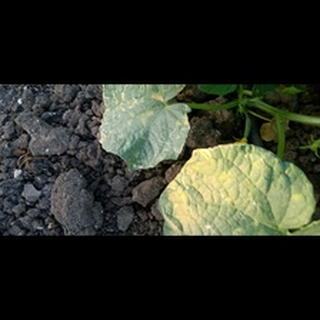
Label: diseased_cucumber